History of the nude in art

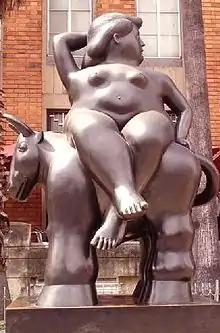
"The Rape of Europa" (1994), by Fernando Botero, St. Petersburg, Florida.

In Belgium, Félicien Rops was also inspired by the world of the fantastic and the supernatural, with an inclination towards the satanic and references to death, with an eroticism that reflects the dark and perverted aspect of love: "The Cold Devils" (1860), "The Temptations of St. Anthony" (1878), "Pornokrates" (1878), "The Sacrifice" (1882). Jean Delville was interested in occultism, showing in his work secret obsessions, where his figures are a mixture of flesh and spirit: "The idol of perversity" (1891), "The treasures of Satan" (1895), "The school of Plato" (1898), "The love of souls" (1900). In sculpture, George Minne was the author of the "Fountain with Kneeling Youths" (1898–1906), where the same figure of a naked young man is repeated five times around a pond, like Narcissus contemplating his image reflected in the water, leading the gaze into the inner space in search of the solution to the anguish they reflect.